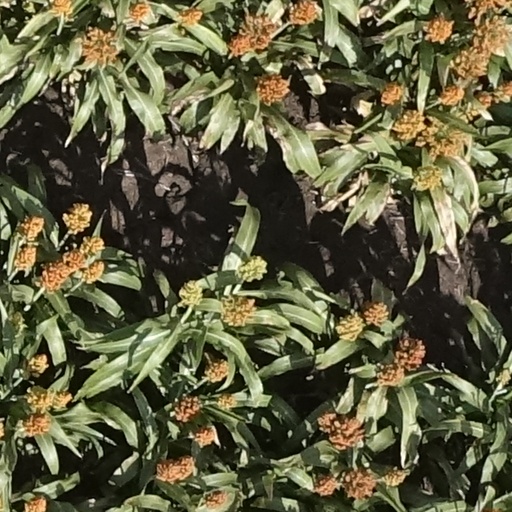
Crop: sorghum